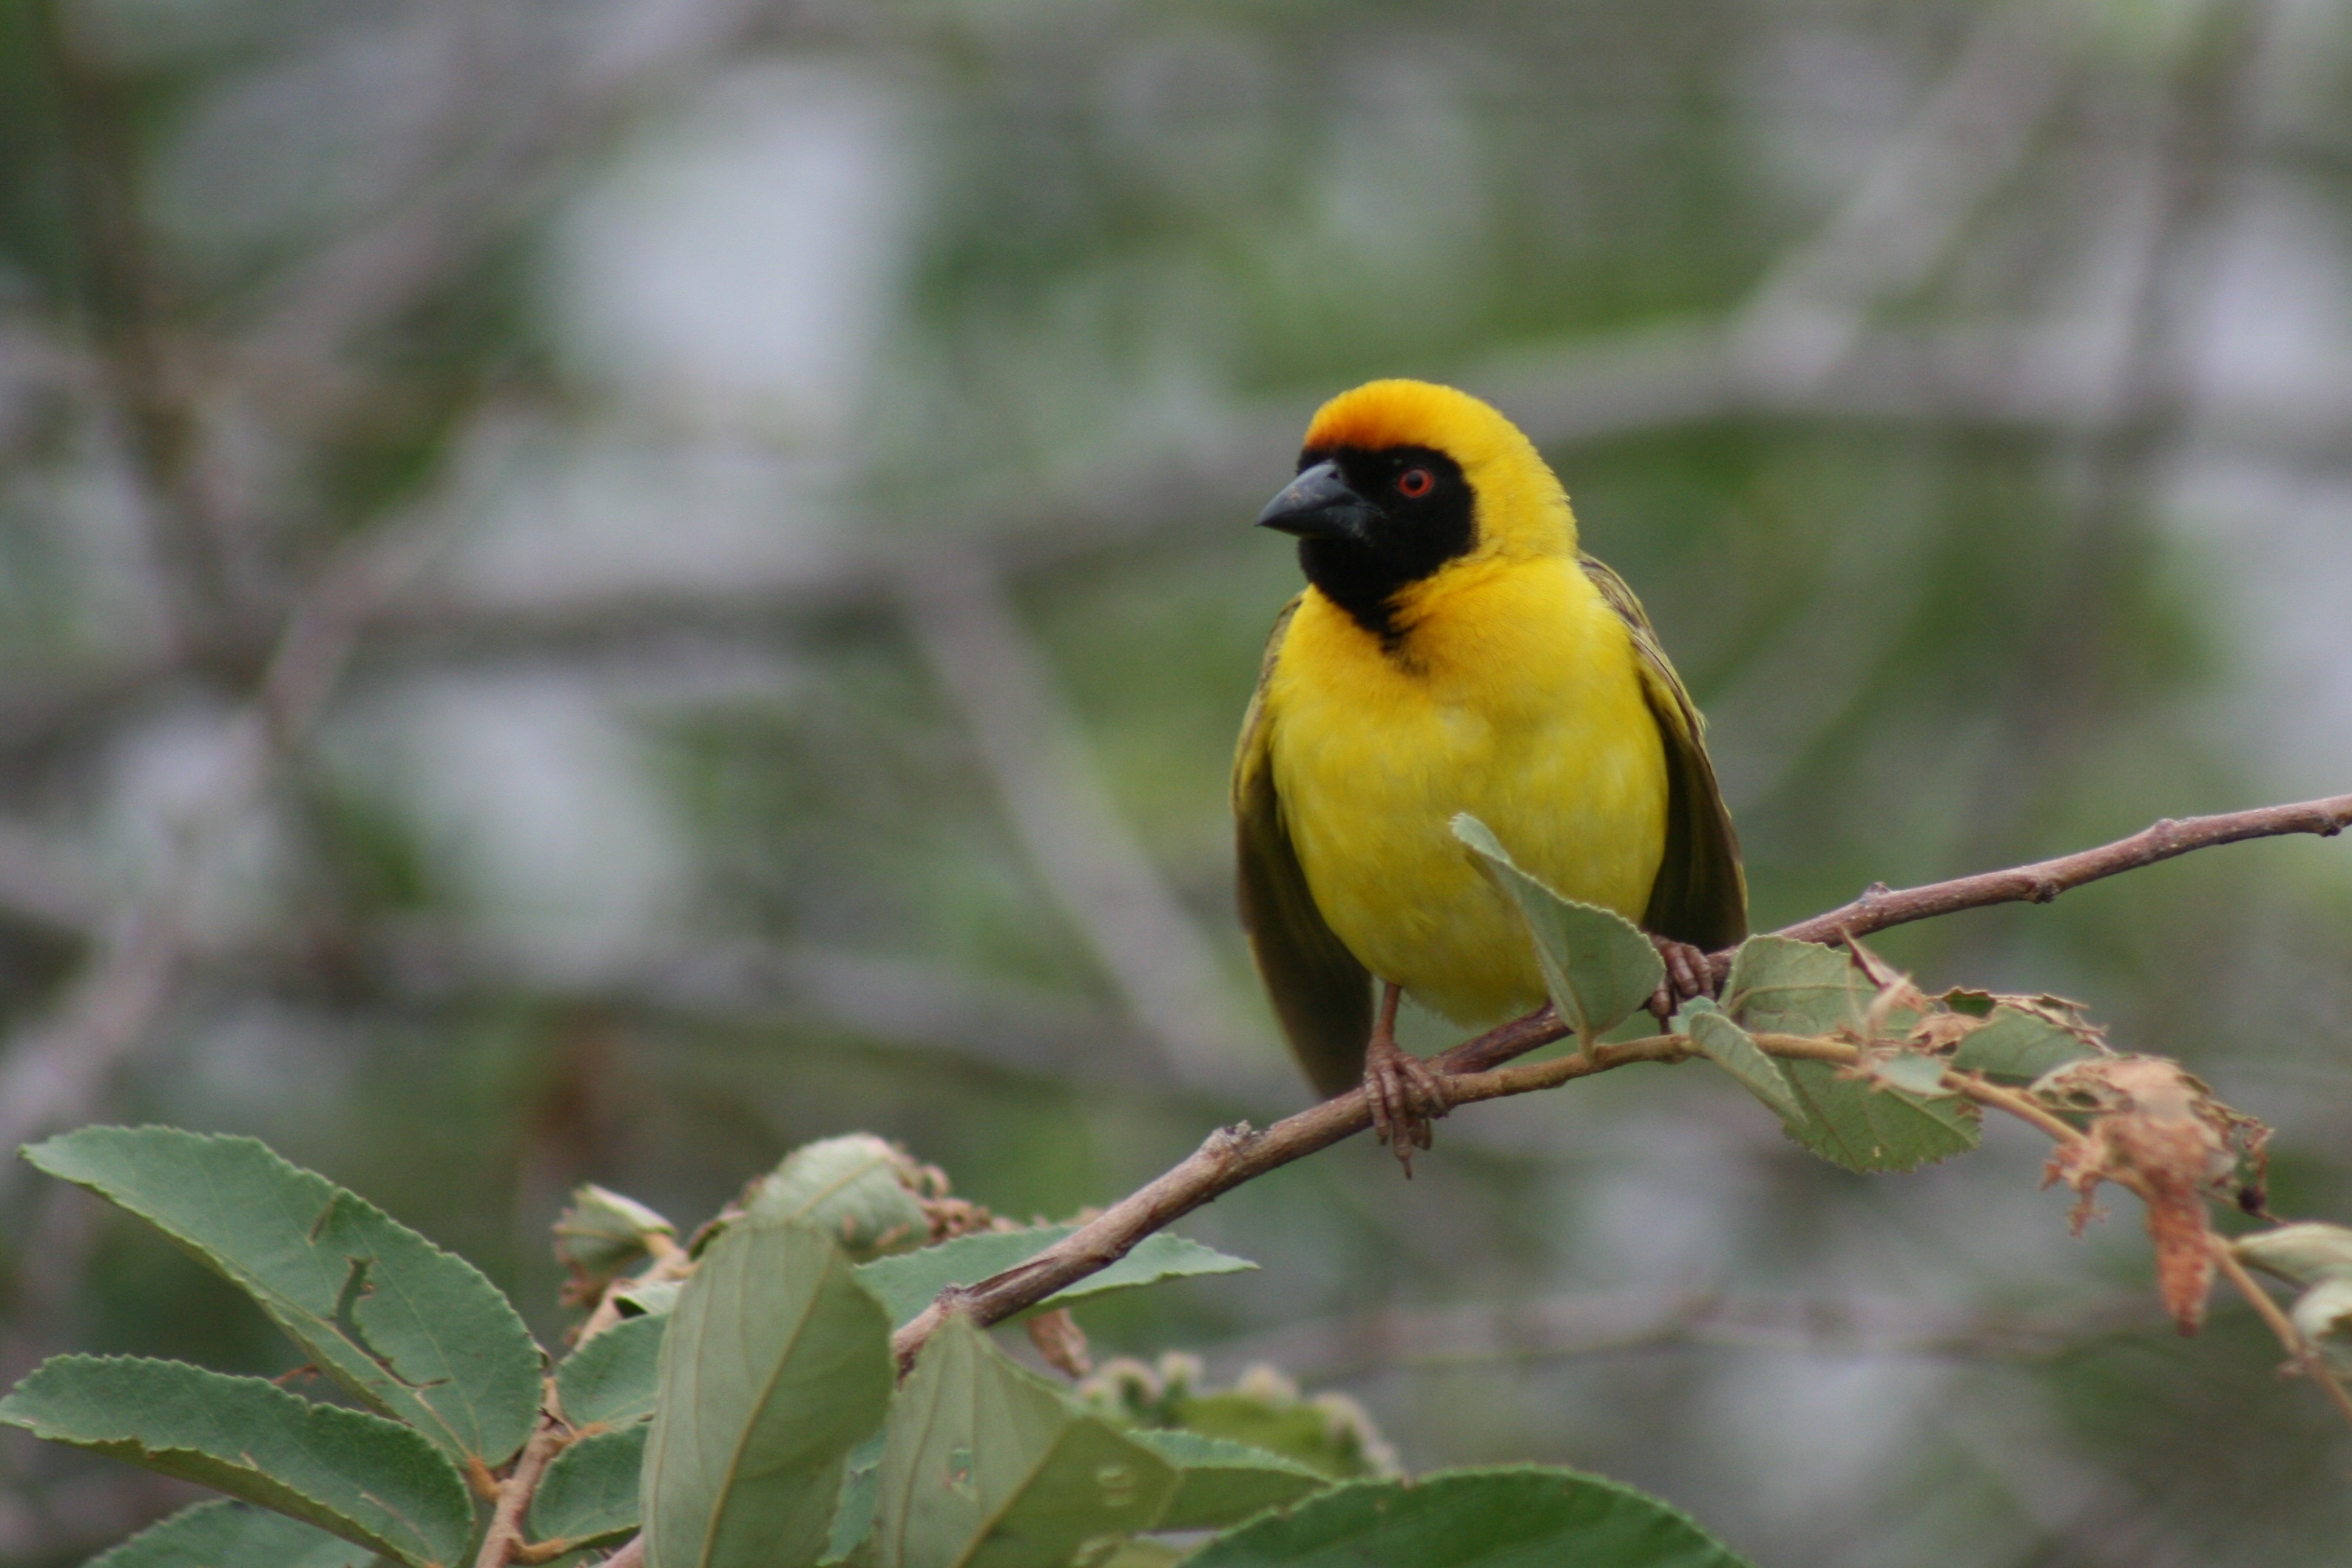
nature, branch, bird, flower, summer, wildlife, beak, africa, yellow, fauna, vertebrate, finch, old world flycatcher, observe, yellow weaver, perching bird, eurasian golden oriole